Etching revival

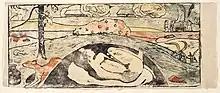
Paul Gauguin, "Manao Tupapau" ("The Spirit of the Dead Watching"), 1894–95, woodcut with hand and stencilled colour

It was Whistler who convinced the artist Alphonse Legros, one of the members of the French Revival, to come to London in 1863; later he was a professor at the Slade School of Fine Art. This linking of the art of the two countries, though short-lived, did much to validate etching as an art form. Very soon, French etching would show the same modernist signs that French art showed generally, while English and American etching remained true to the kind of technical proficiency and subject matter artists revered in Rembrandt. One distinct aspect of the revival, in contrast with the Old Master period, was an interest in giving unique qualities to each impression of a print.